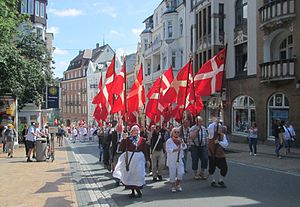
De danske årsmøder i Sydslesvig
Optoget gennem Flensborg by.
Dansk årsmøde i Flensborg 2017
De danske årsmøder i Sydslesvig er navnet på en festweekend, som det danske mindretal i Sydslesvig står for, og som afholdes hvert år i maj eller juni. Årsmøderne består af en række kulturelle arrangementer med taler, musik, debat og udstillinger i hele landsdelen. Om søndagen er der tre store friluftsmøder i Flensborg, Slesvig by og på vestkysten, som har karakter af store folkefester. I 2016 deltog cirka 16.000 personer i årsmøderne.